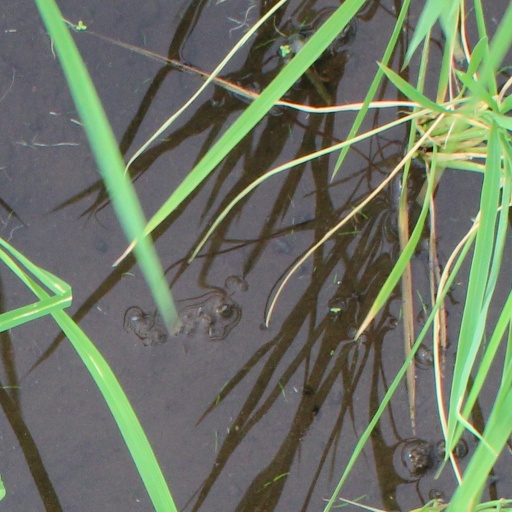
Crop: rice